Wilhelm Michaelsen

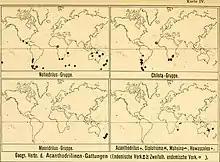
"Die geographische Verbreitung der Oligochaeten" (1903)

Johann Wilhelm Michaelsen (9 October 1860, Hamburg - 18 February 1937) was a German zoologist who was a world authority on the Oligochaeta which includes the earthworms. He named and described more than a thousand new species.